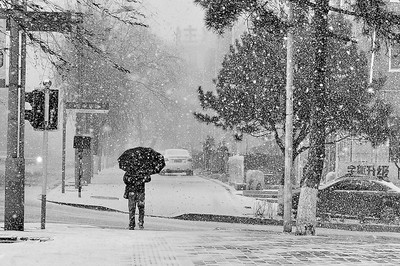
Weather: snow or frosty